Family planning in Bangladesh

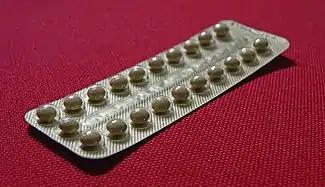
Oral Contraceptive Pill

The contraceptive prevalence rate is 62% among currently married women aged 15–49. Among them, 52% of women use modern contraceptive methods, and 10% use traditional methods. Oral pill is the most commonly used method (25%). 12% of currently married women in Bangladesh have an unmet need for family planning. Use of modern contraceptives is highest in Rangpur division (59%) and lowest in Chattogram and Sylhet divisions (45% each). contraceptive usage is higher among urban couples than among rural couples (65% versus 60%). Half (49%) of modern contraceptive users obtained their method from a private sector like pharmacies, 44% from the public sector, 5% from a nongovernmental organization (NGO), and 1% from another source.